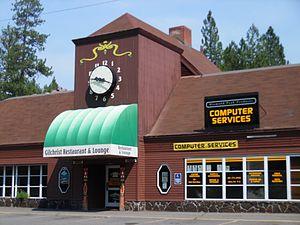
Gilchrist est une localité américaine située dans le comté de Klamath, dans l'Oregon.